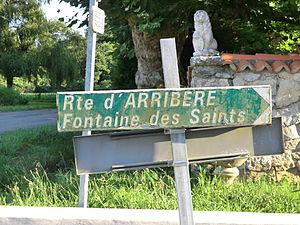
Saint-Martin-de-Seignanx est une commune française, située dans le département des Landes en région Nouvelle-Aquitaine.